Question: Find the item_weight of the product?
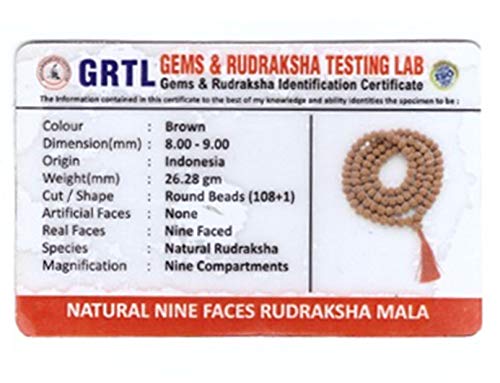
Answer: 26.28 gram